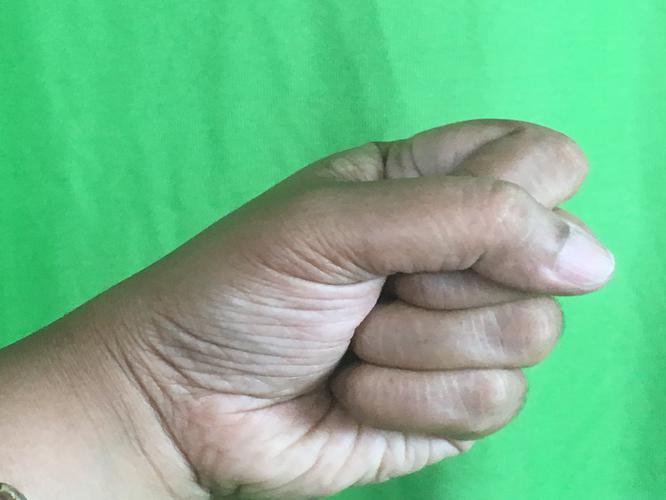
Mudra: Mushti
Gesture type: single_hand